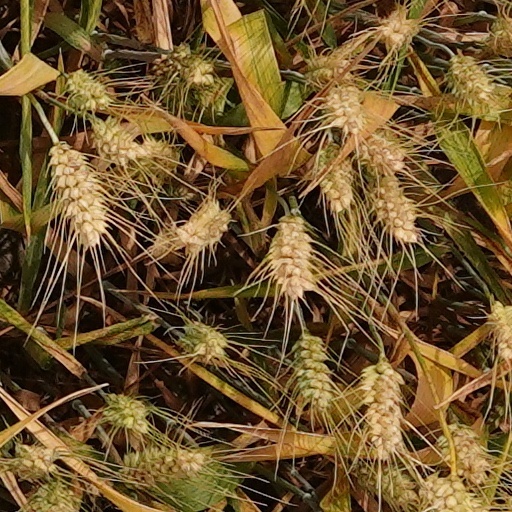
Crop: wheat